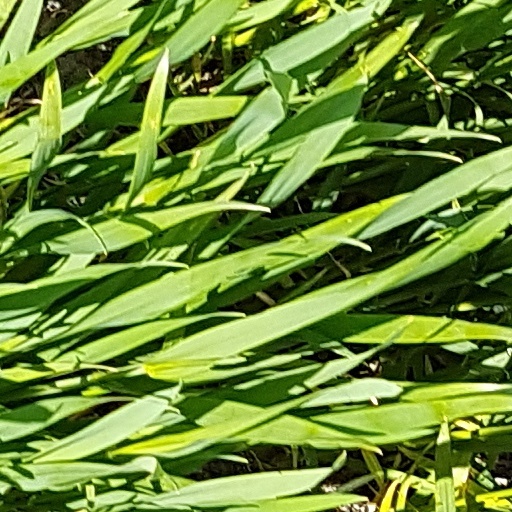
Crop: wheat